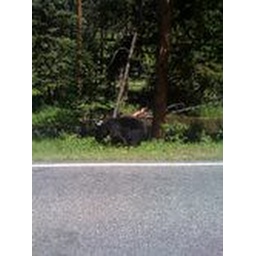
black bear by road